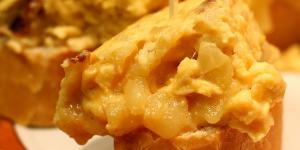
pincho de tortilla